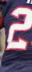
Number: 2